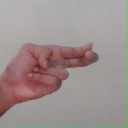
अक्षर: ह